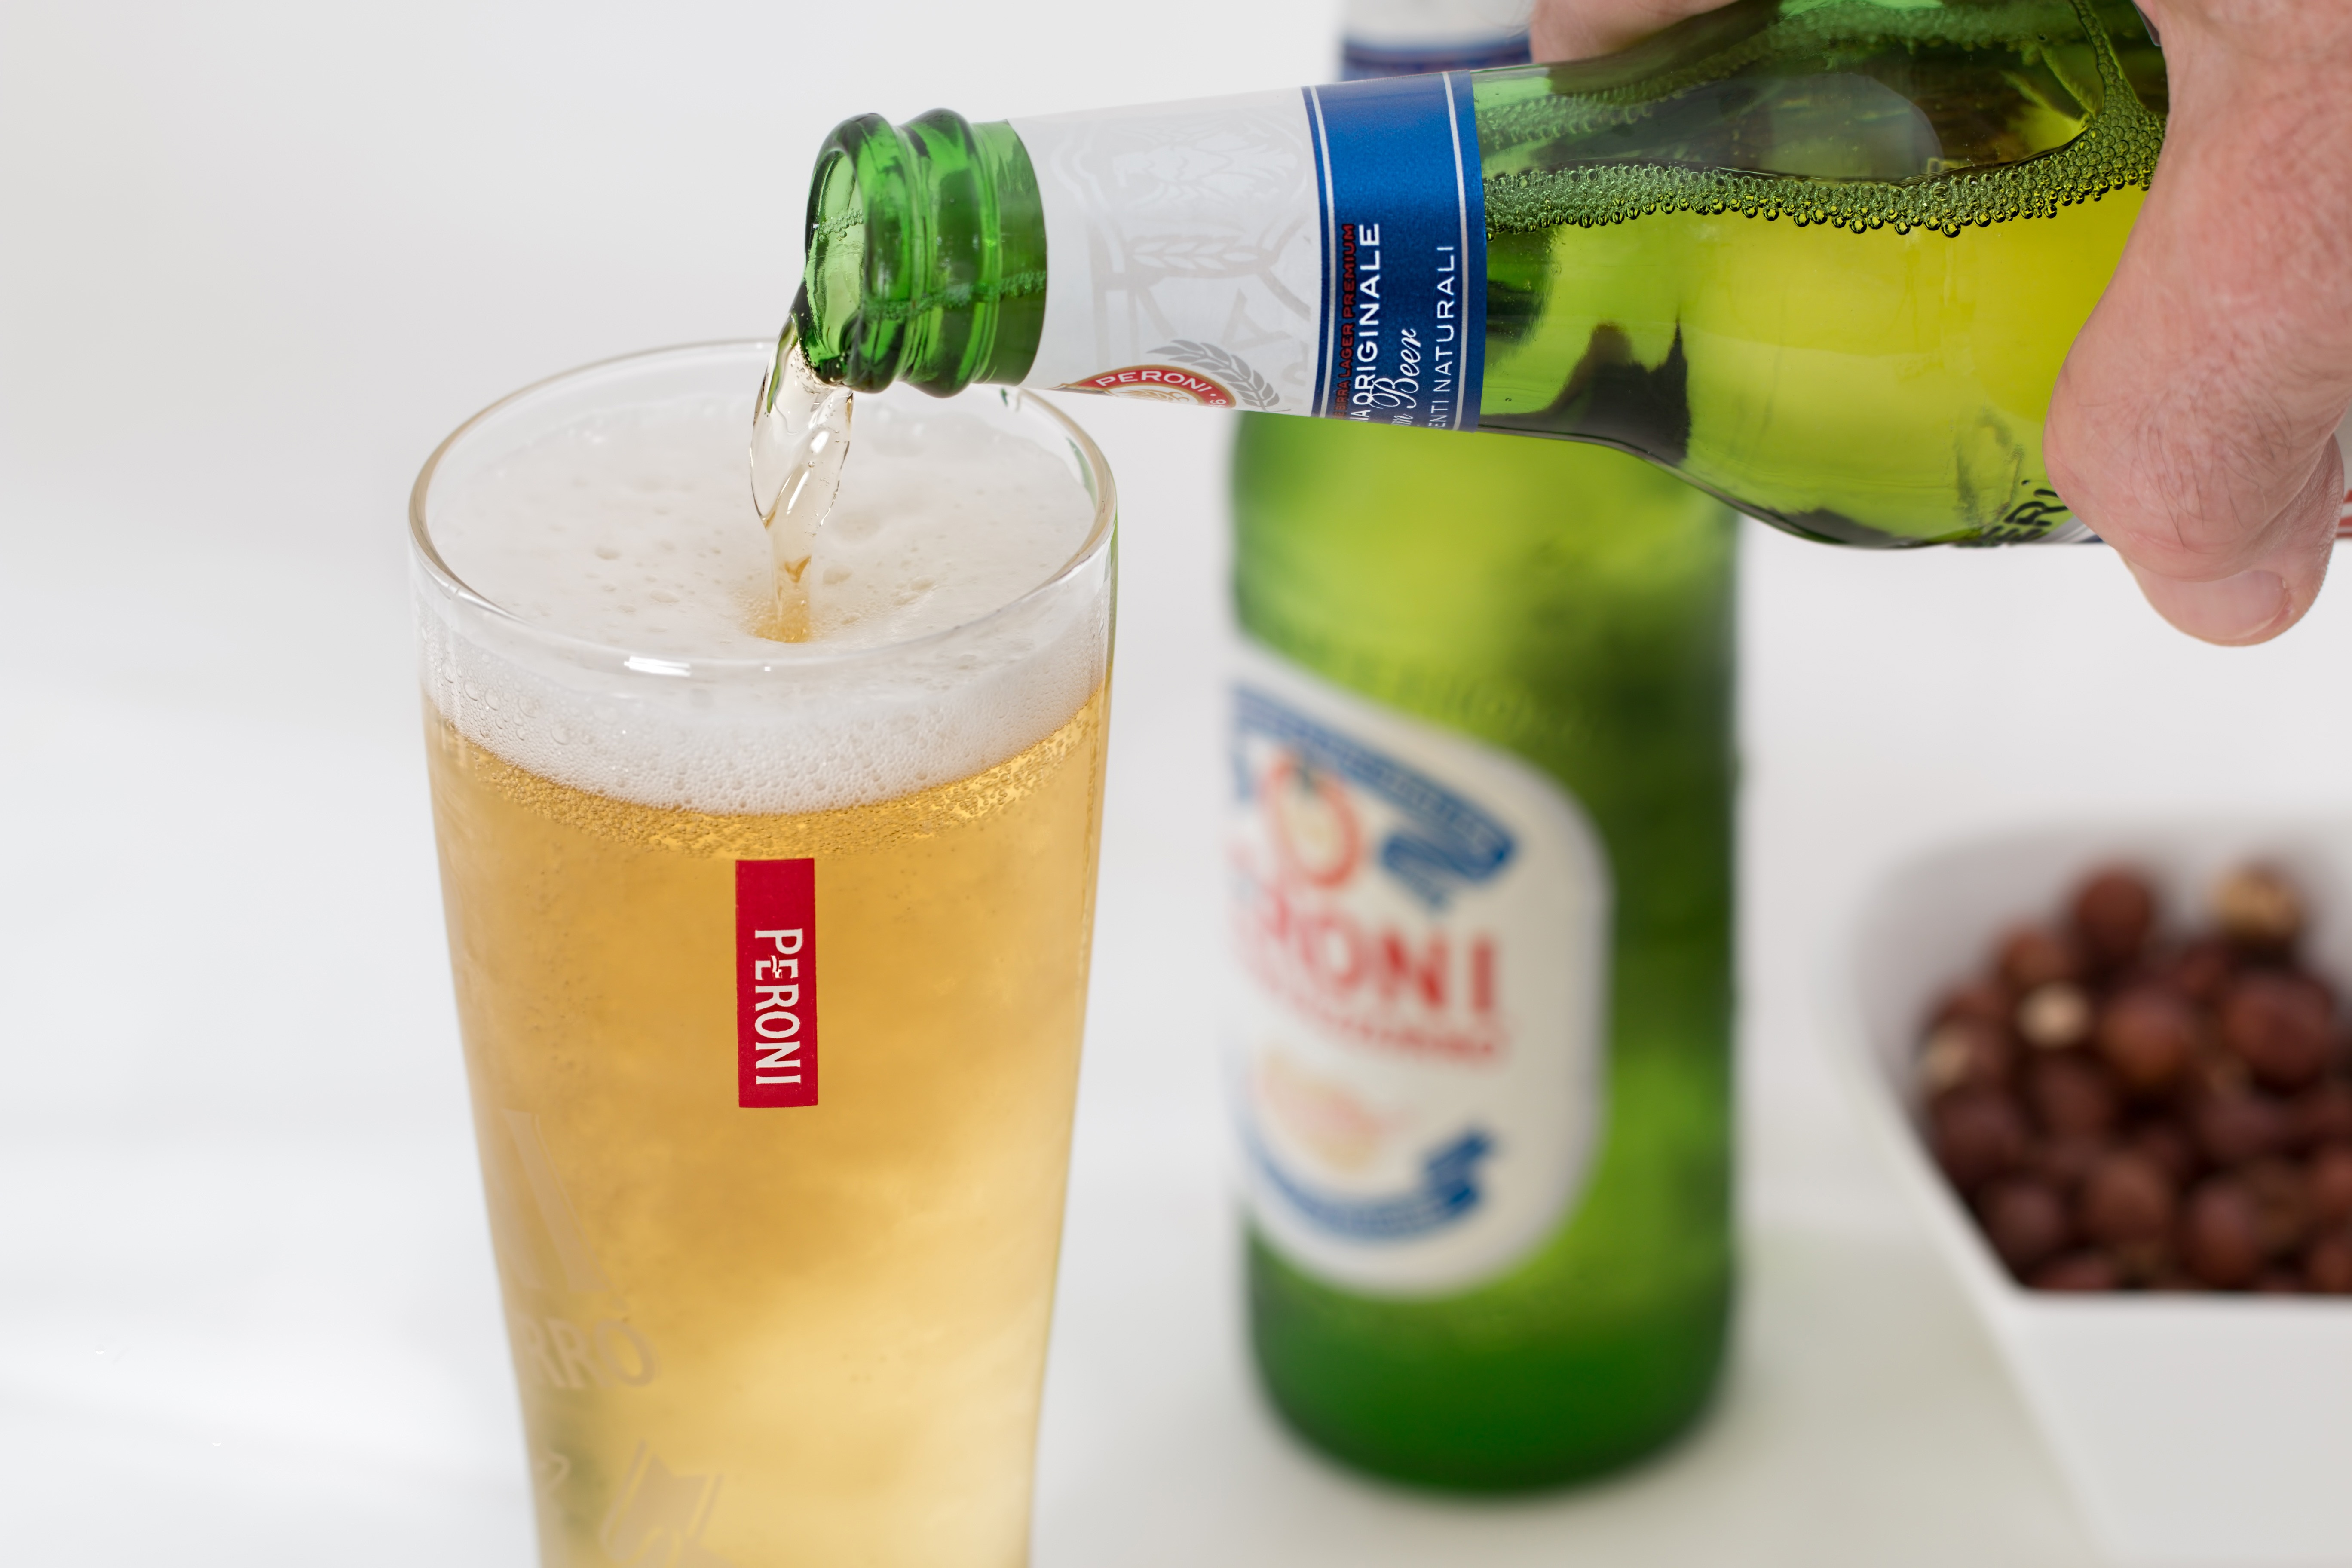
drink, food, non alcoholic beverage, juice, cocktail garnish, distilled beverage, cocktail